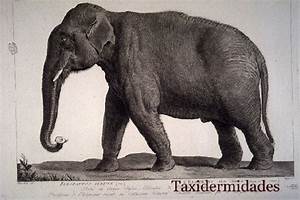
Label: elefante